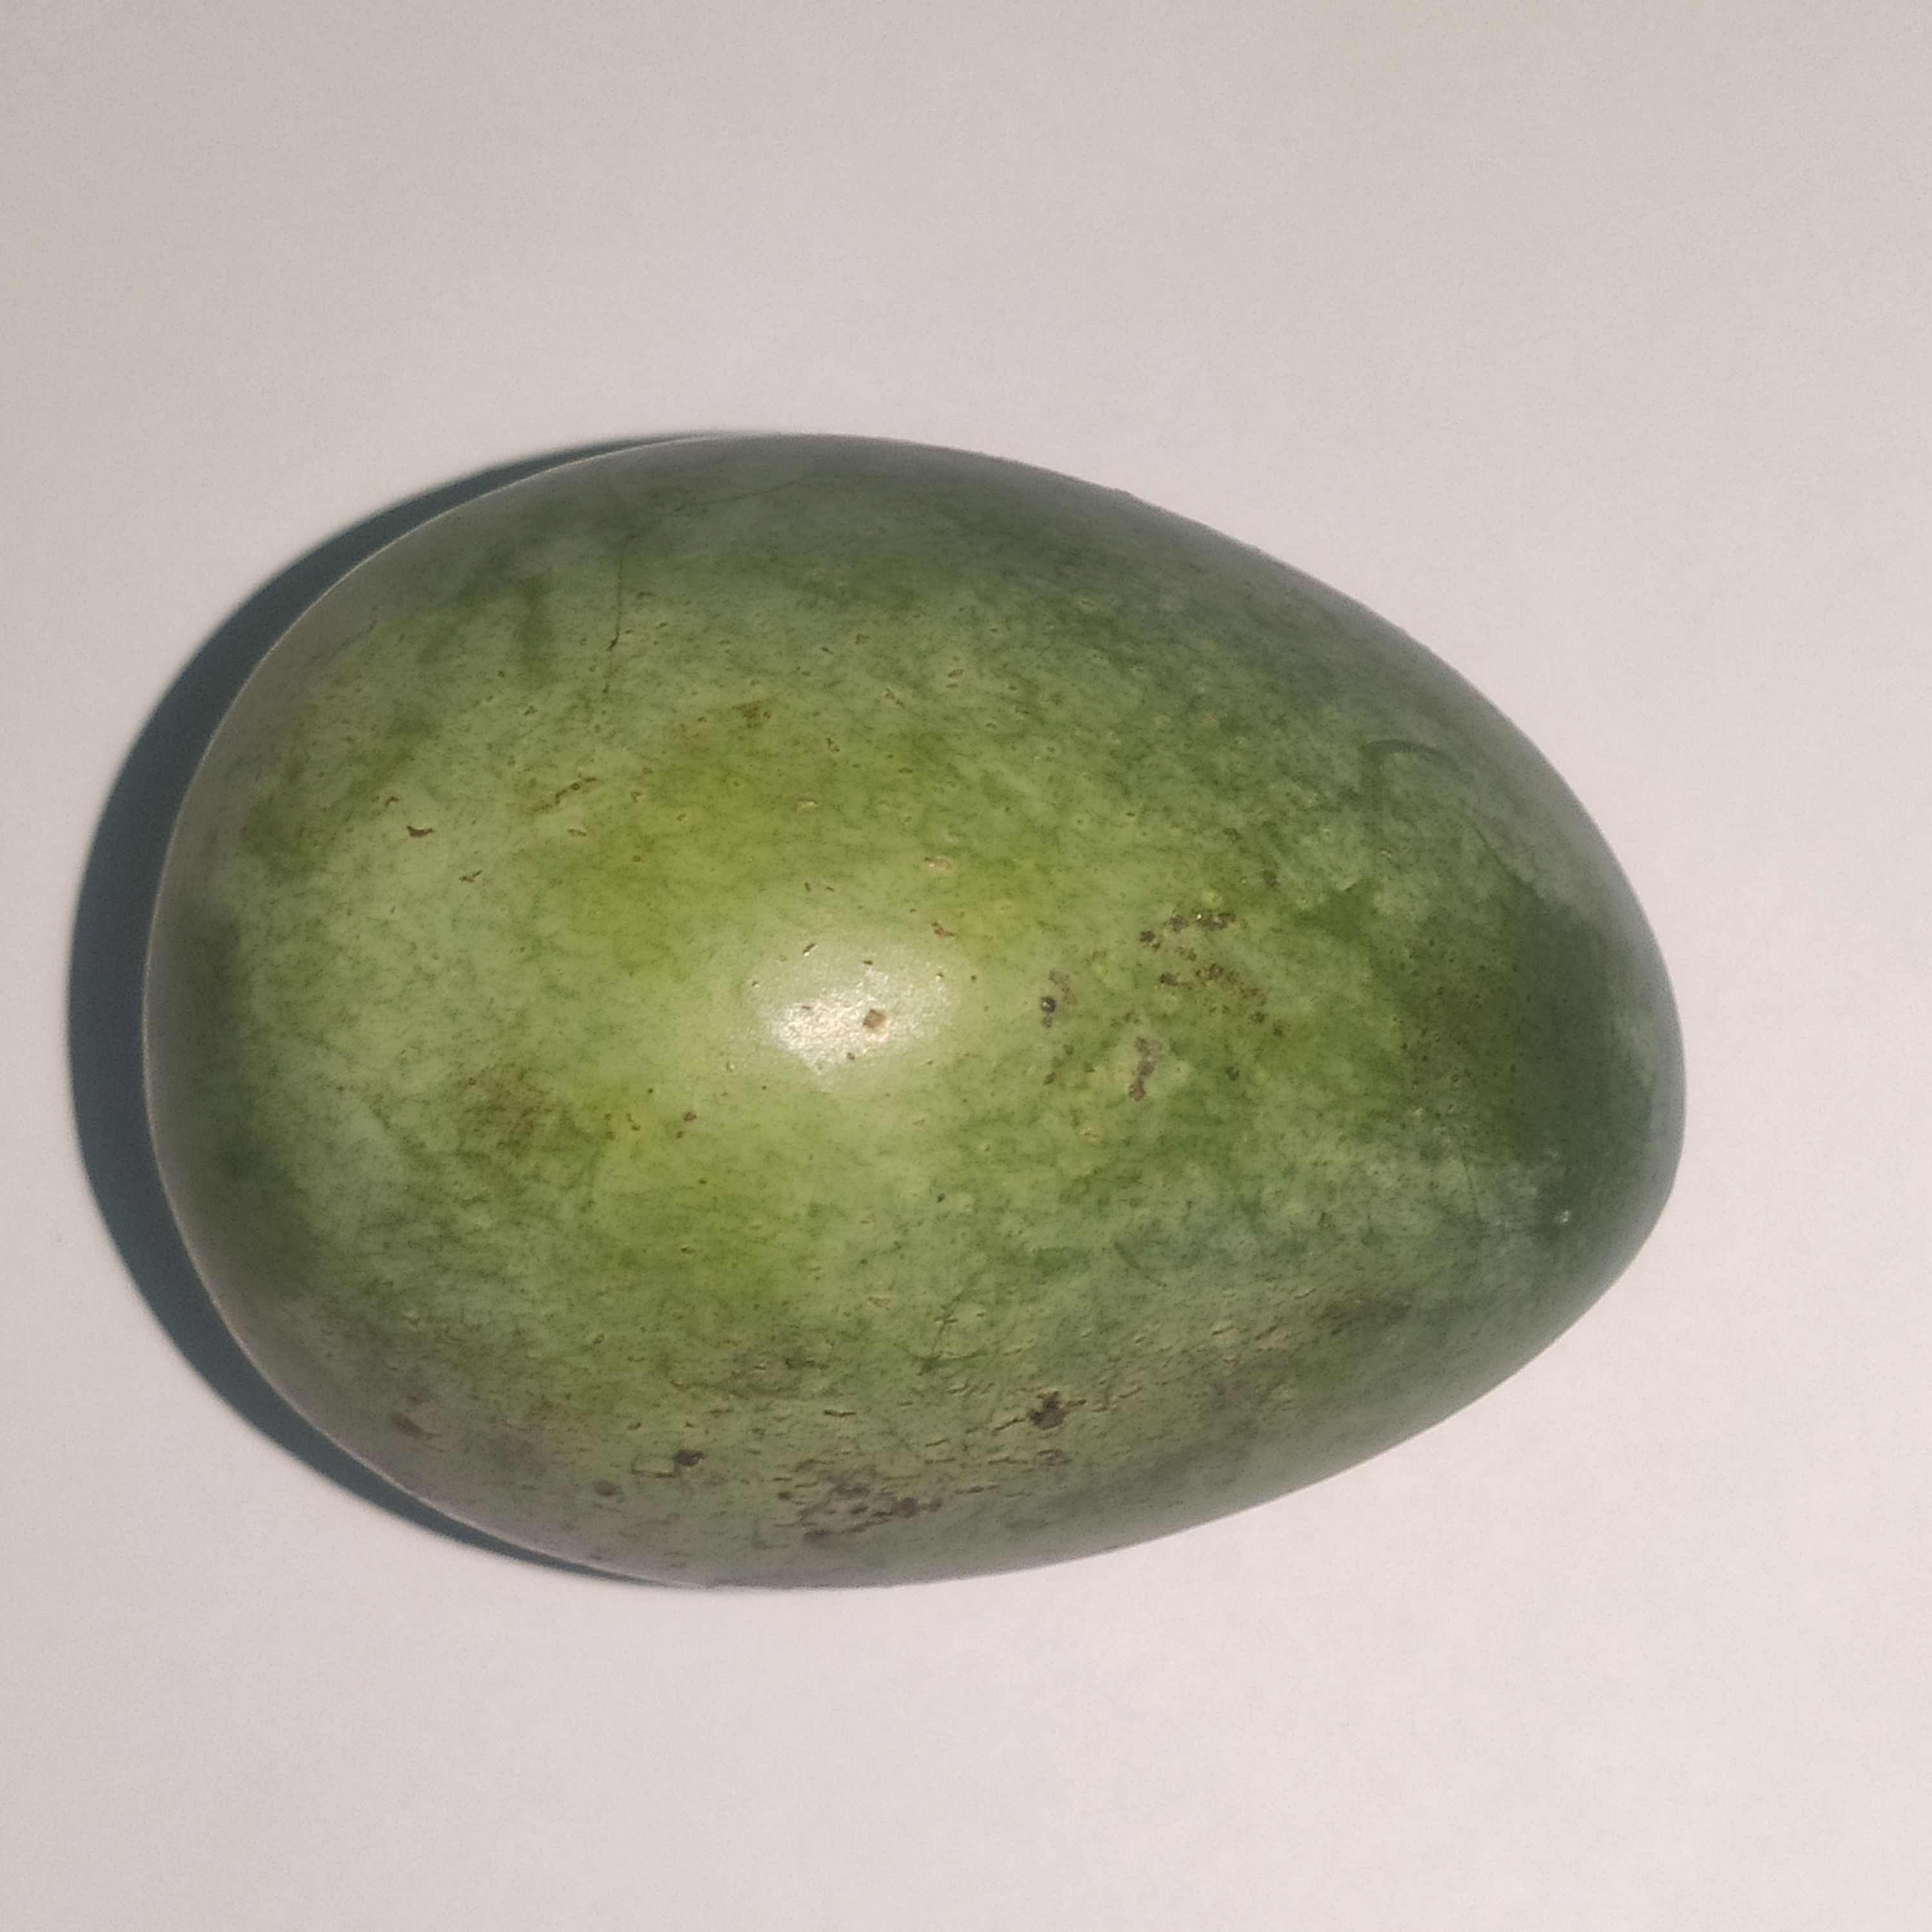
Fruit: mango
Grade: 1st-grade